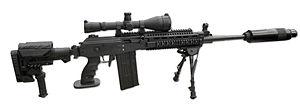
Le Galil est un fusil d'assaut de conception israélienne et fabriqué par les Israel Military Industries.